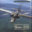
Label: airplane